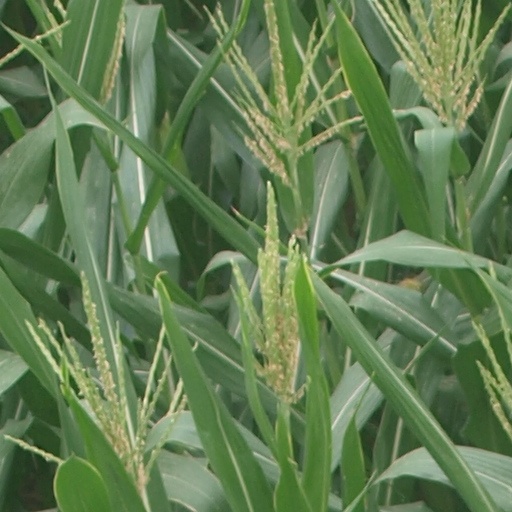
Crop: maize; corn